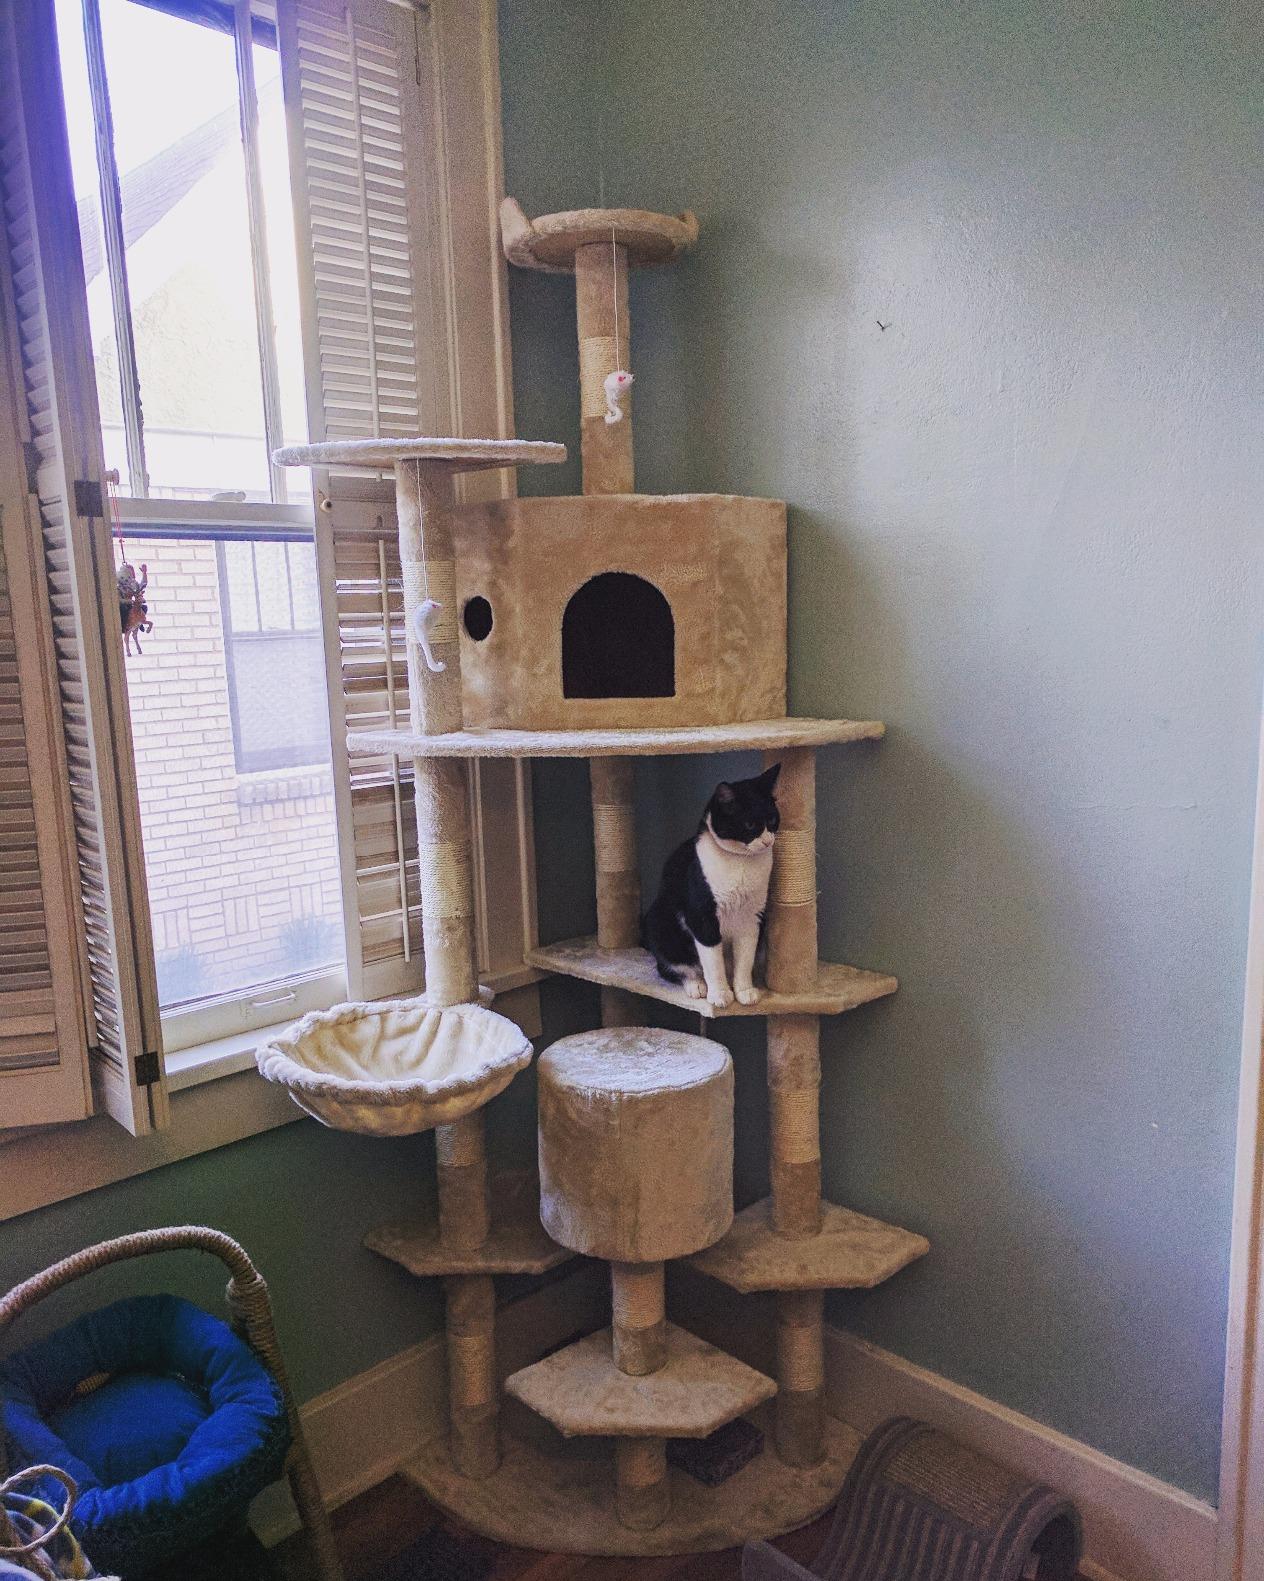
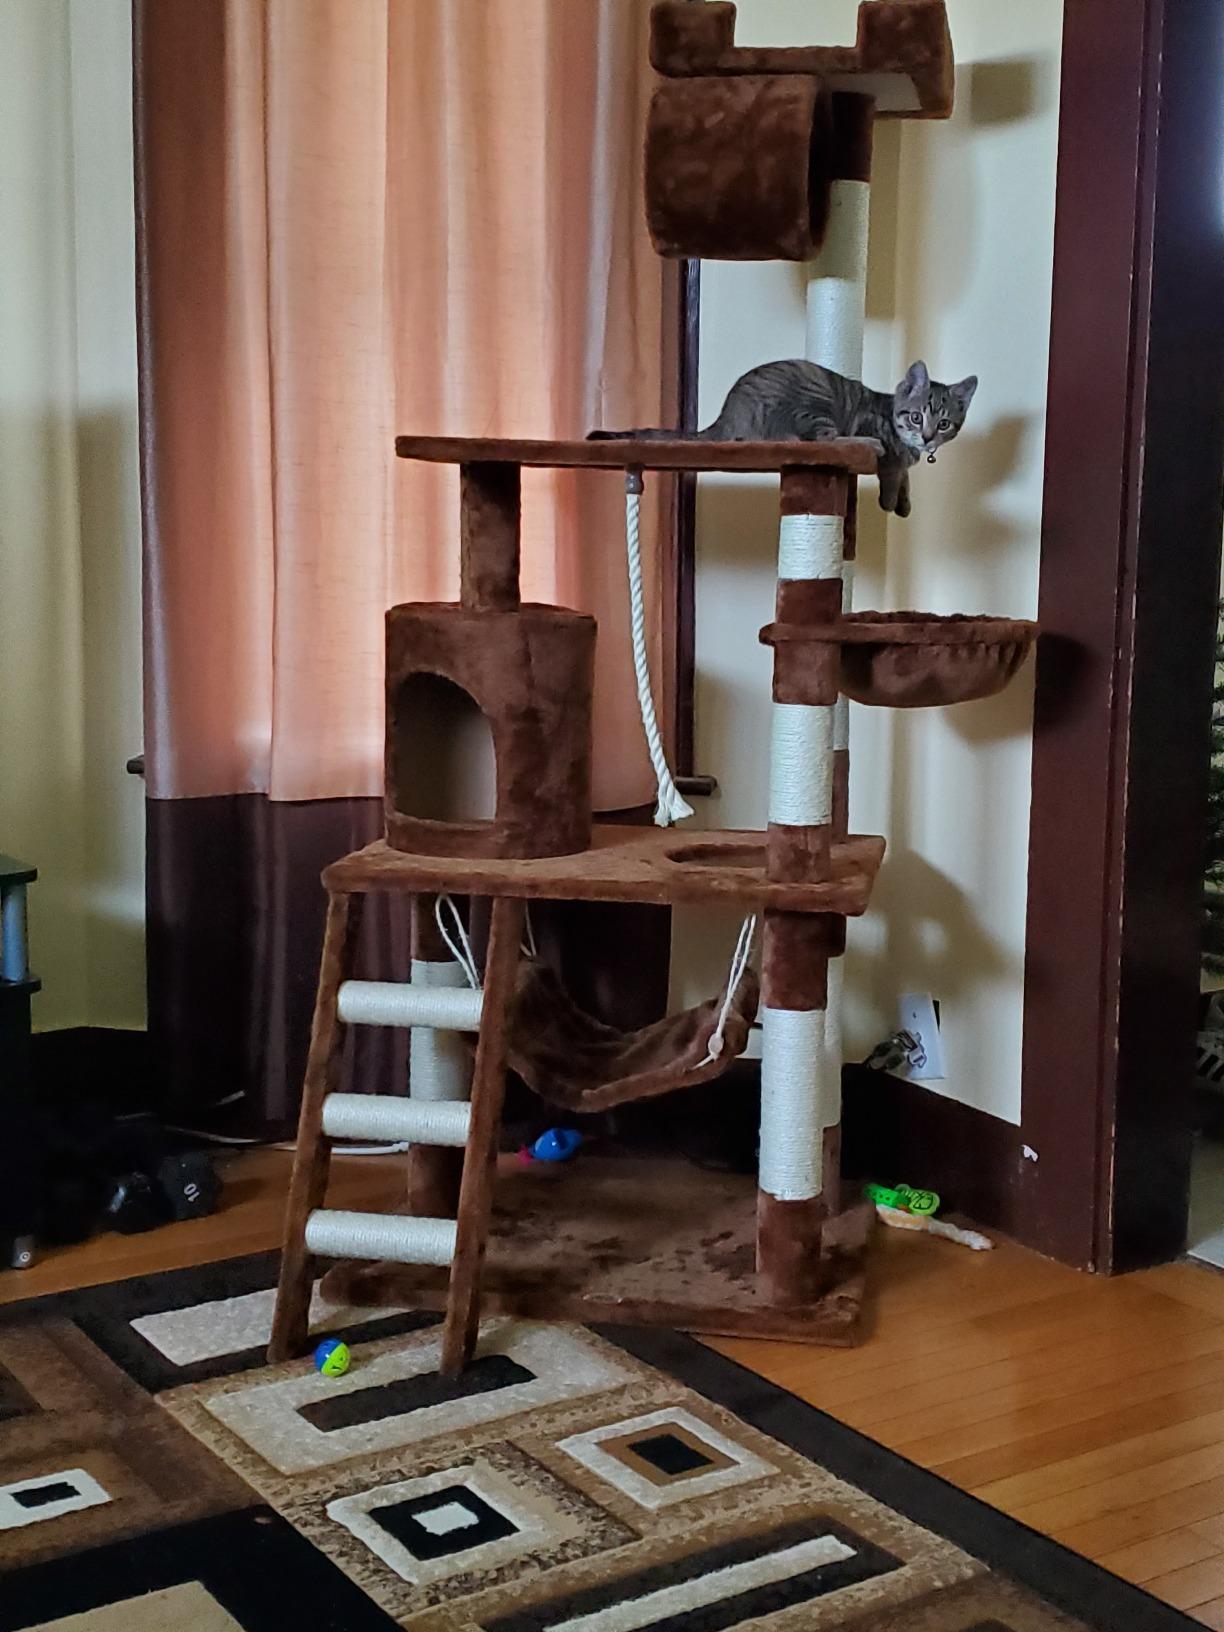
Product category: items_cat tree
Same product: no